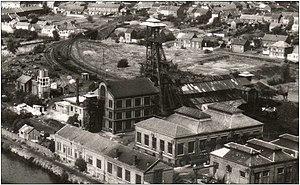
La fosse Vieux-Condé de la Compagnie des mines d'Anzin était un charbonnage constitué d'un seul puits situé à Vieux-Condé, Nord, Nord-Pas-de-Calais, France.
La fosse Vieux-Condé dite de l'Avaleresse de la Compagnie des mines d'Anzin est un ancien charbonnage du Bassin minier du Nord-Pas-de-Calais, situé à Vieux-Condé. La fosse est commencée en 1854 et commence à extraire en 1861. Le terril nᵒ 191, Vieux-Condé, st édifié à l'est du carreau. Un puits nᵒ 2 est creusé en 1904 et terminé en juin 1907. À sa mise en fonction, il assure alors seul l'extraction. La fosse est détruite durant la Première Guerre mondiale. Lors de la reconstruction, le puits nᵒ 1 est doté d'un ventilateur, afin de servir à l'aérage, et le puits nᵒ 2 voit son chevalement réparé et réutilisé. Des cités sont bâties à quelques centaines de mètres de la fosse. Leur architecture est tout particulièrement soignée.